Senoi

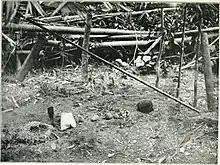
Objects such as blowgun, wallet, adze-head, fruit, wreath, and other objects are deposited on the grave of a Senoi man for the benefit of the deceased's soul. Perak River, 1906.

In most Senoi tribes, society is politically and socially egalitarian. For the Senoi people, every person is free. People are allowed to do what they like, as long as they do not harm others. The equality of all members of the community was and remains as one of the pillars of Senoi society. Village councils are held from time to time, in which everyone can participate, regardless of age or gender. They usually discuss serious disputes. Collective decisions are made by consensus after open discussions carried out within the community. The deliberation can last for many hours or even days until everyone is satisfied. People are aware that the main purpose of such process is to preserve the unity of the community. If someone is dissatisfied with the community's decision, they are likely to move on to another settlement.